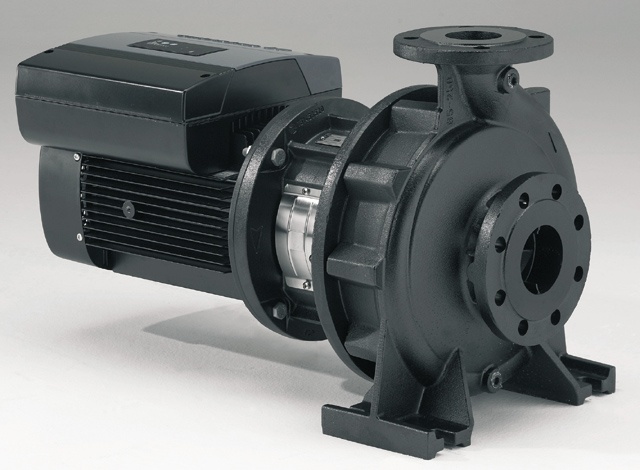
GRUNDFOS Blockpumpe 4polig NBE80-200/214 A-F-A-BAQE
Normalsaugende, einstufige Kreiselpumpe mit Spiralgehäuse, mit axialem Saugstut- zen, radialem Druckstutzen und waage- rechter Welle. Die Hauptabmessungen sowie die Bemes- sungsleistung entsprechen der EN 733 (Wassernorm) (10 bar) oder als NBGE der EN 22858 (Chemienorm). Pumpen mit Flanschmaßen bis DN 150 sind unabhängig von der Flanschausführung für einen maximalen Betriebsdruck von 16 bar geeignet. Die Pumpe ist direkt mit einem voll- ständig geschlossenen, luftgekühlten Motor mit Hauptmaßen gemäß IEC und DIN verbunden. Die Maße der Gleitring- dichtung entsprechen der EN 12756. Alle Pumpen sind gemäß ISO 1940 Klasse 6.3 dynamisch ausgewuchtet. Die Laufräder sind hydraulisch entlastet. Die elektronische Drehzahlregelung ermöglicht eine laufende Anpassung der Motordrehzahl, wodurch Leistung an die aktuellen Anforderungen angepasst werden kann. Mit dem entsprechendem Sensor aus- gestattet, ermöglichen die NBE Pumpen folgende Regelungsarten: - Konstantdruck - Temperatur - Konstantdurchfluss Die Prozessbauweise erlaubt, dass der Motor und das Laufrad ausgebaut und demontiert werden können, ohne das Pumpengehäuse oder die Rohre ebenfalls demontieren zu müssen.
Brand: Grundfos
Category: Business & Industrial > Science & Laboratory > Laboratory Equipment > Centrifuges